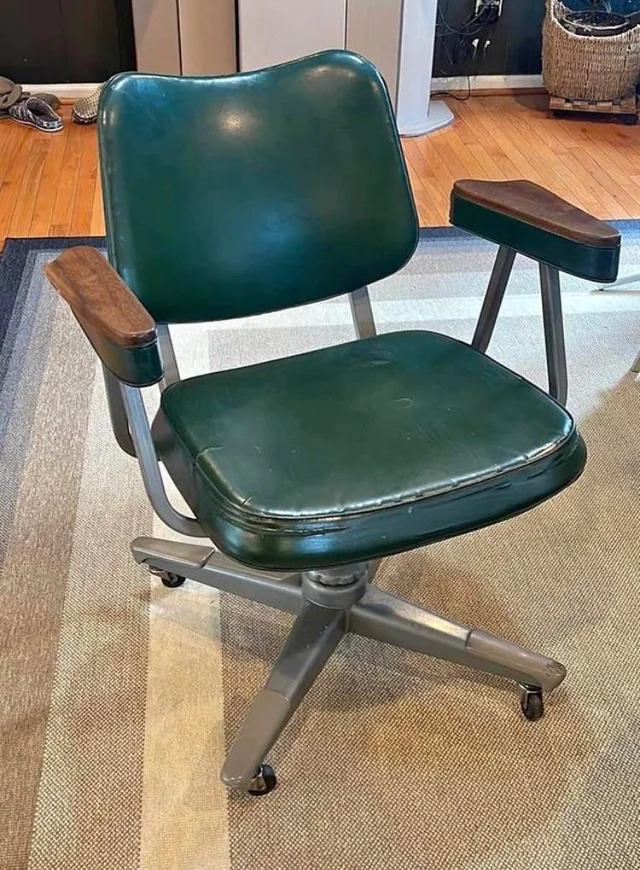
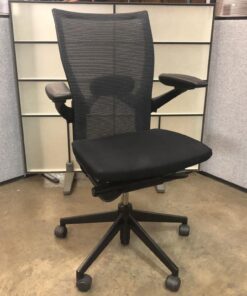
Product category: items_chair
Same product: no